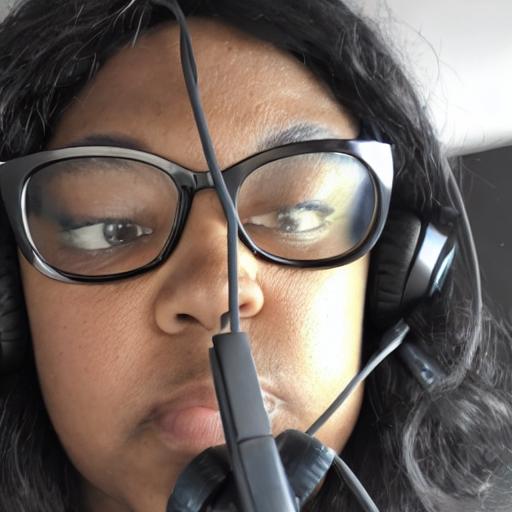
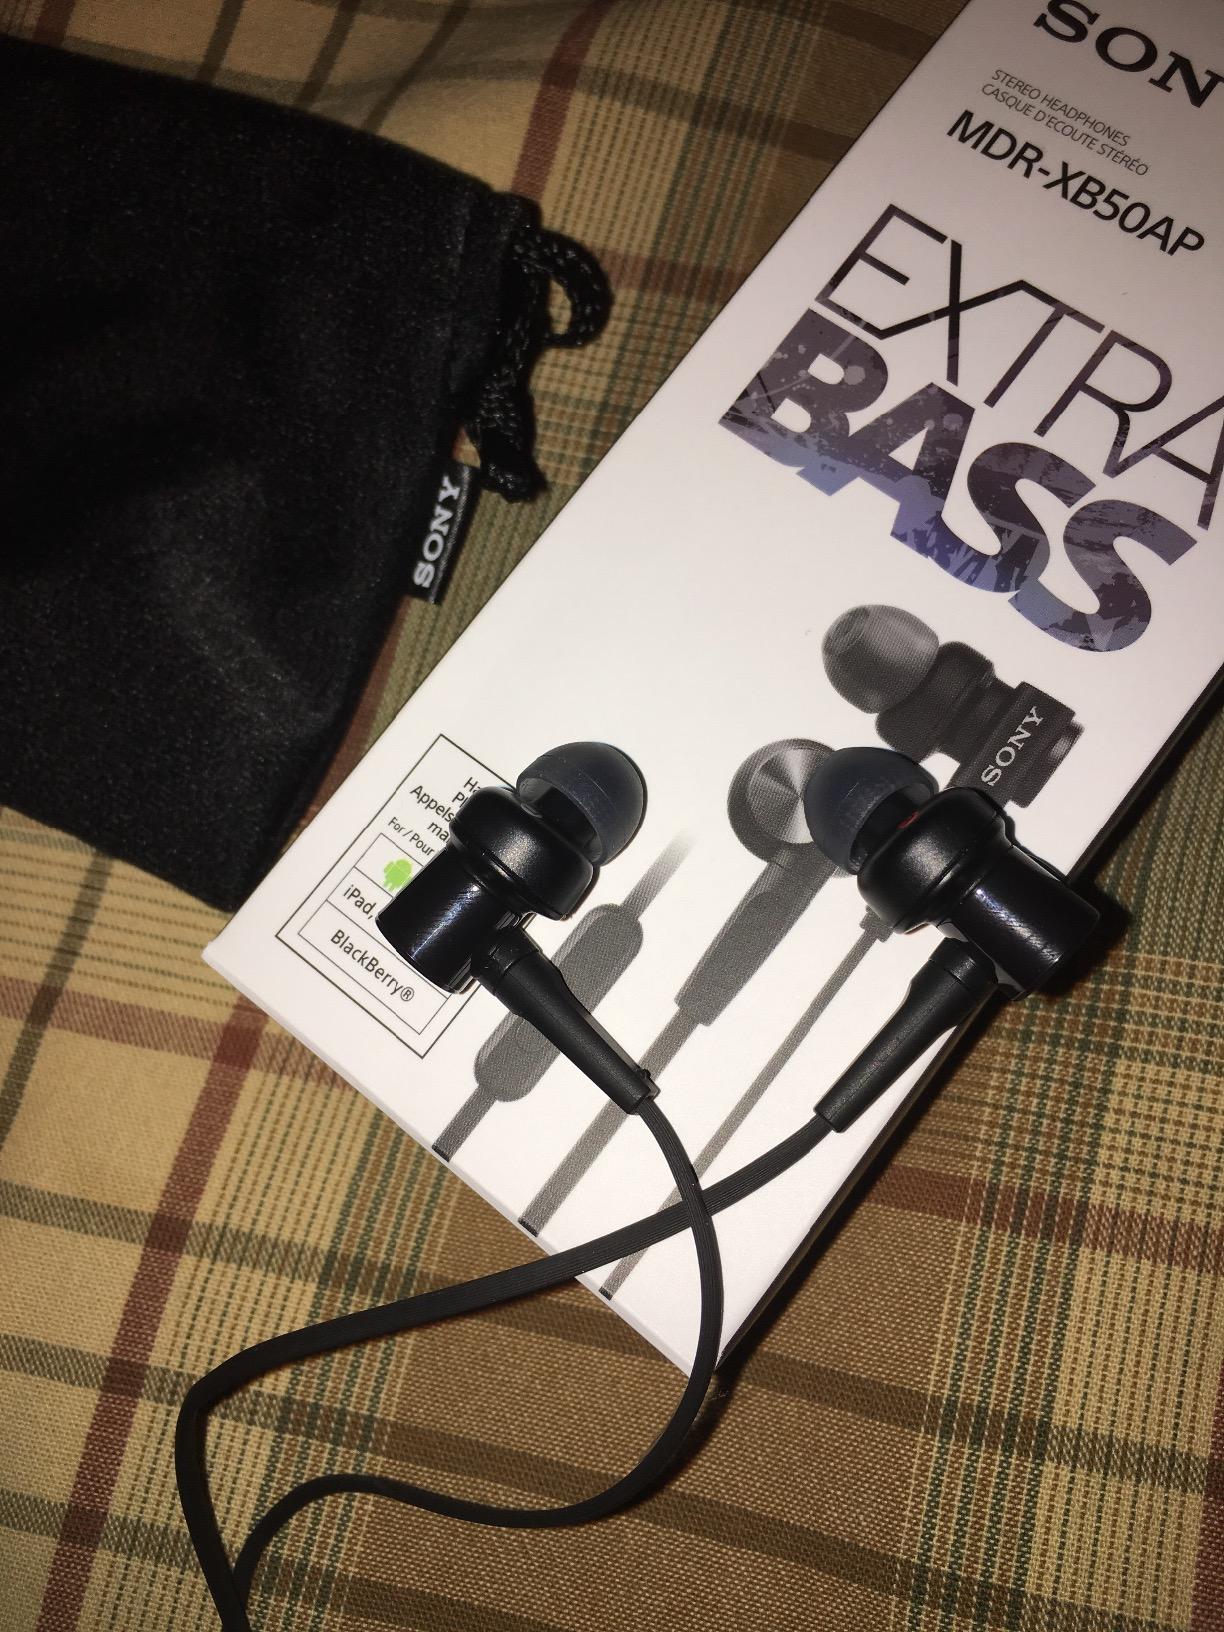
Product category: headphones
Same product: no